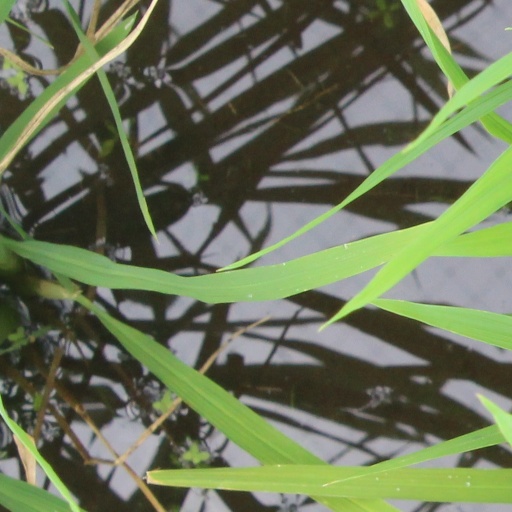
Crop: rice